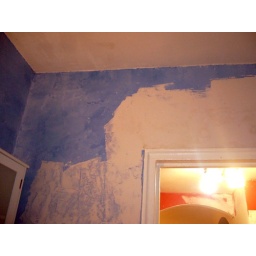
water damaged area above bathroom door, skim coated